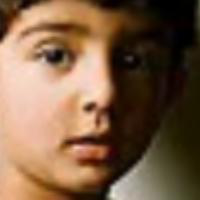
Age group: age 01-10